Idora Park

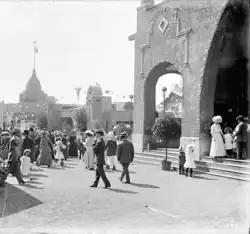
Idora Park crowds,

Idora Park was a Victorian era trolley park in north Oakland, California constructed in 1904 on the site of an informal park setting called Ayala Park on the north banks of Temescal Creek. It was leased by the Ingersoll Pleasure and Amusement Park Company that ran several Eastern pleasure parks. What began as a pleasure ground in a rural setting for Sunday picnics evolved into a complete amusement park visited by many residents of the San Francisco Bay Area. Its popularity declined after the advent of the automobile, and it was closed and demolished in 1929.